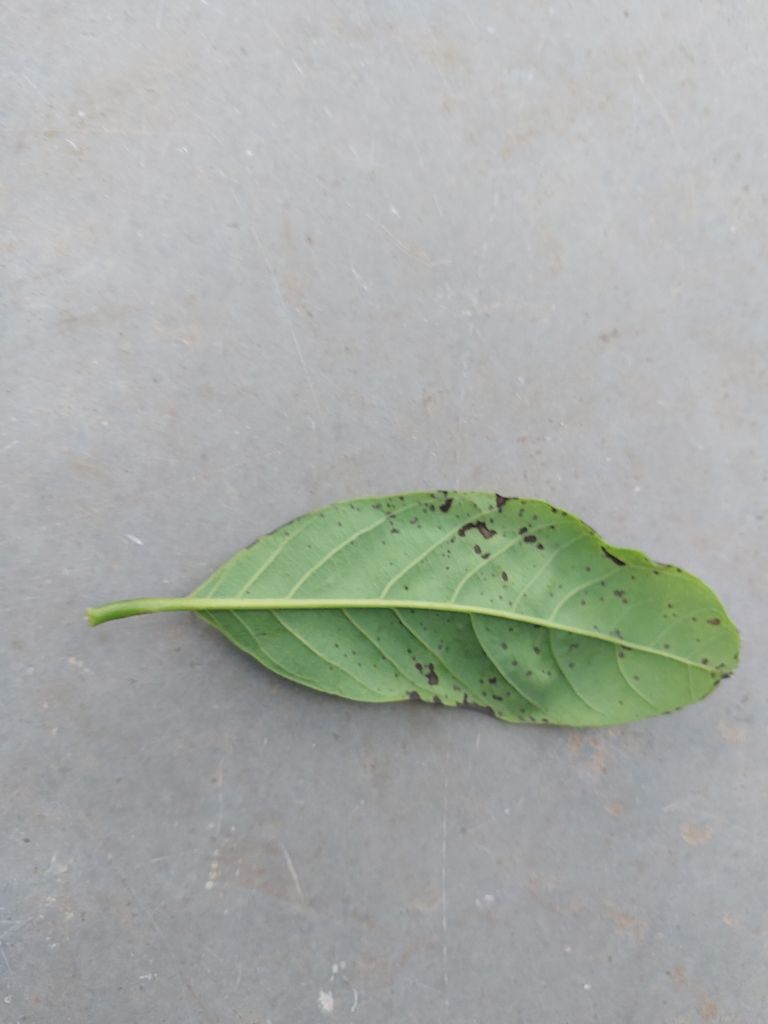
Disease label: Leaf spot on Leaves